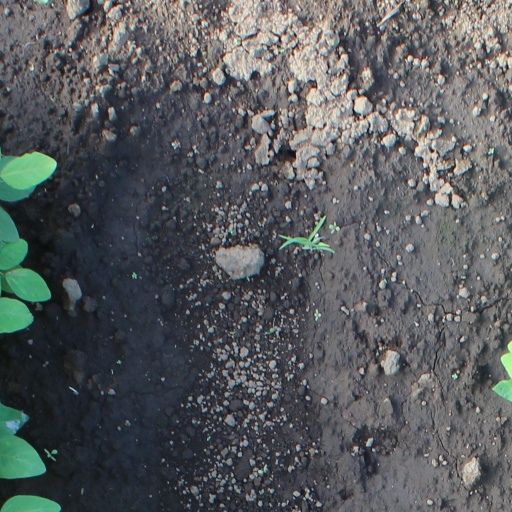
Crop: soybean